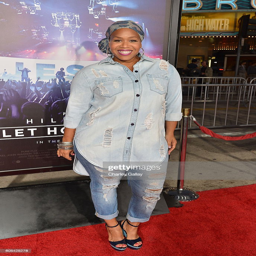
songwriter attends the premiere at the theater .